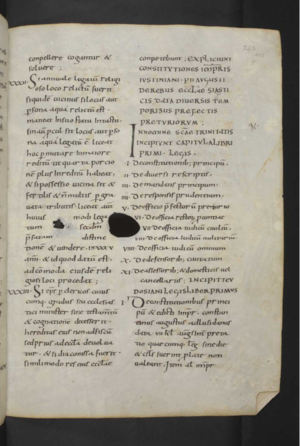
La lex romana Curiensis, également connue sous le nom de lex romana raetica, lex romana Utinensis ou epitome sancti Galli, est un traité juridique latin du VIIIᵉ siècle de la région de Churraetia. Ce n'était pas un code de loi en vigueur, mais un manuel à utiliser dans l'enseignement juridique. Néanmoins, cela a pu être la base de la lex et consuetudo raétienne que Charlemagne a confirmée au début des années 770.